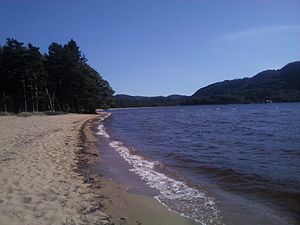
Lyngdalsfjorden
Kvaviksanden inderst i Lyngdalsfjorden.
Lyngdalsfjorden er en fjord i Lyngdal kommune i Agder fylke i Norge. Den begynder ved Farsund i vest og strækker sig 16 kilometer til udløbet af elven Lygna ved Kvavik. Omtrent midtvejs drejer Åptafjorden fra mod nord.